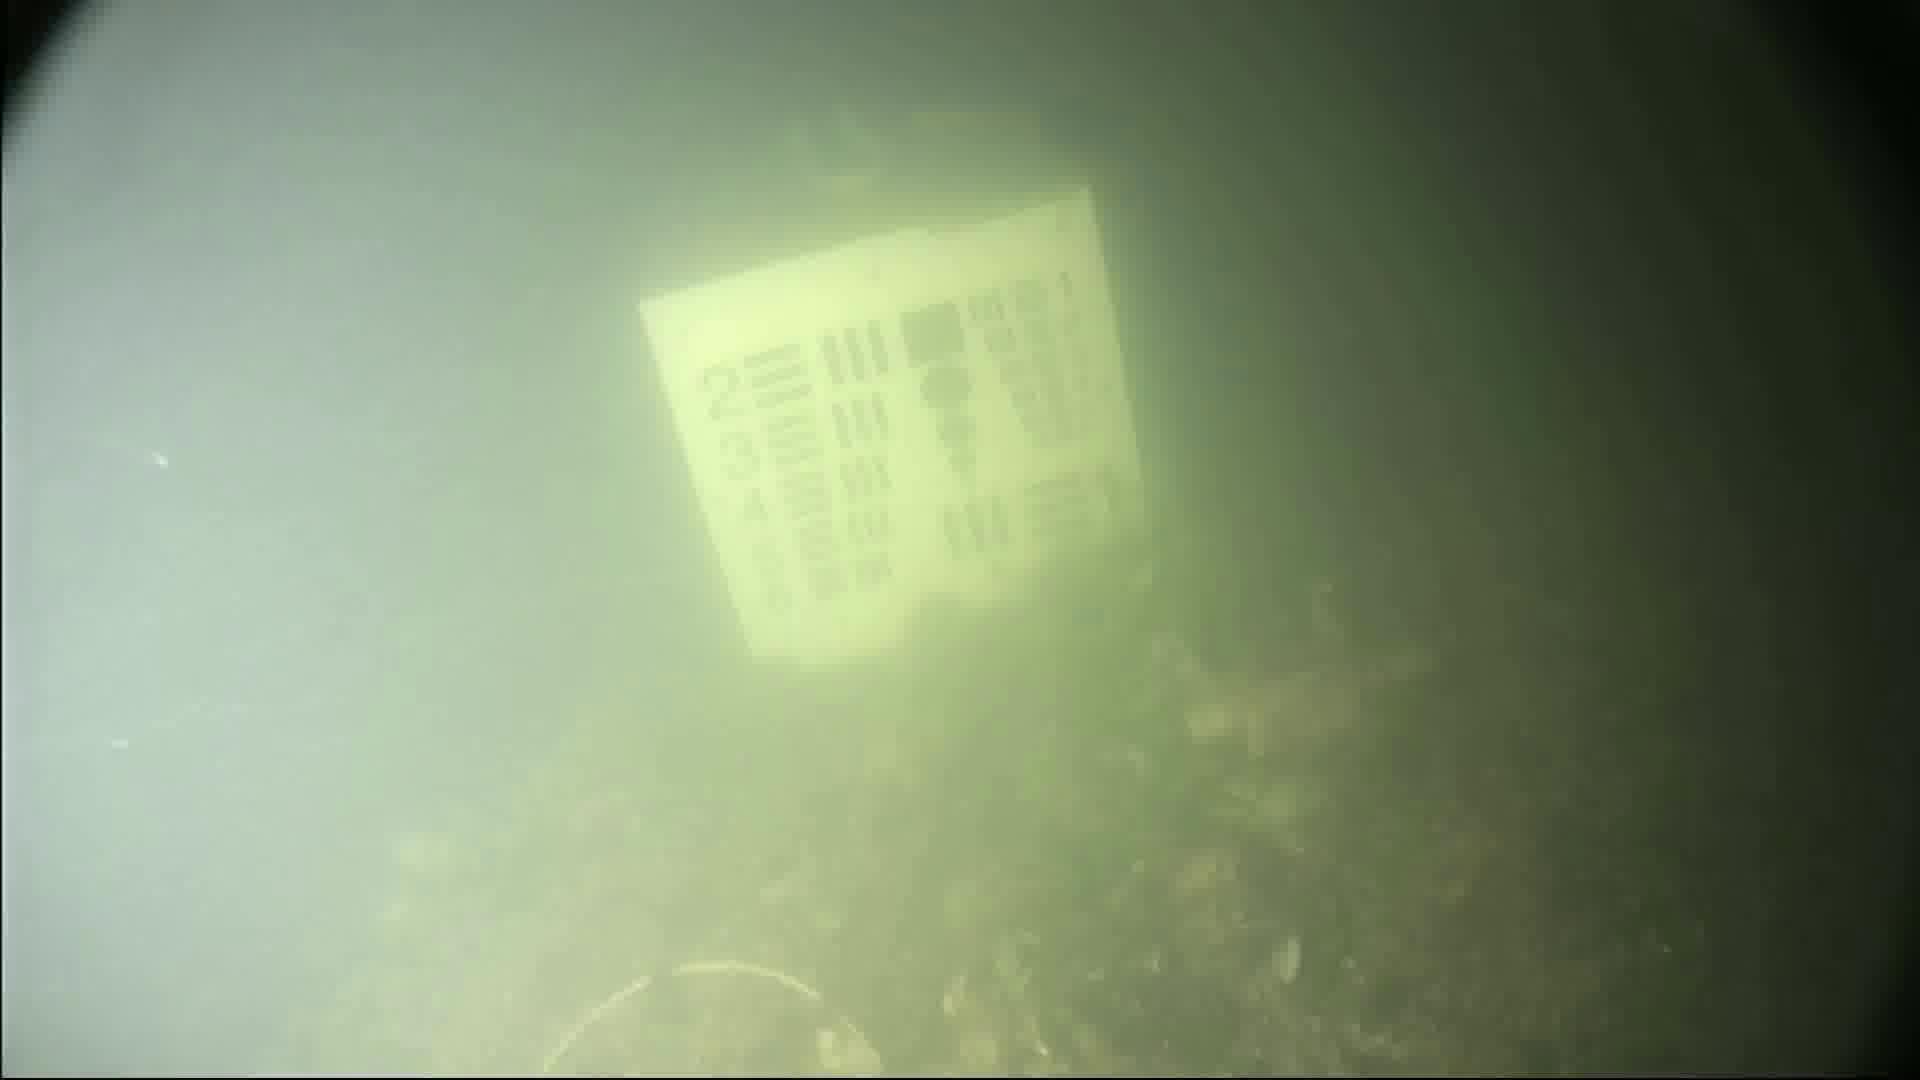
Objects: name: crab